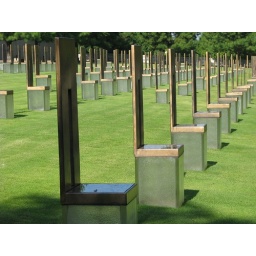
Each chair represents the location of a person who died in the bombing.